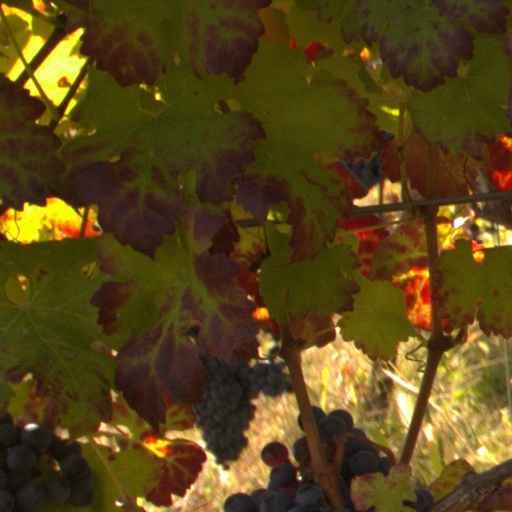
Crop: grape